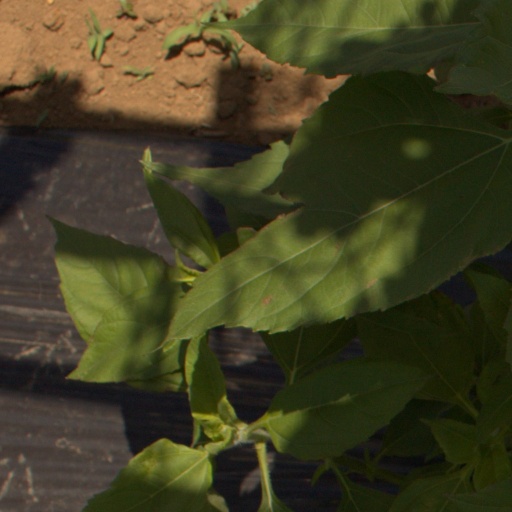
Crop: Jerusalem artichoke